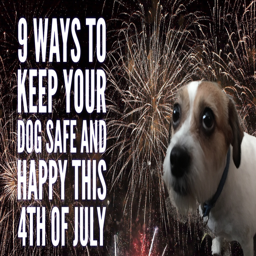
ways to keep your dog safe & happy